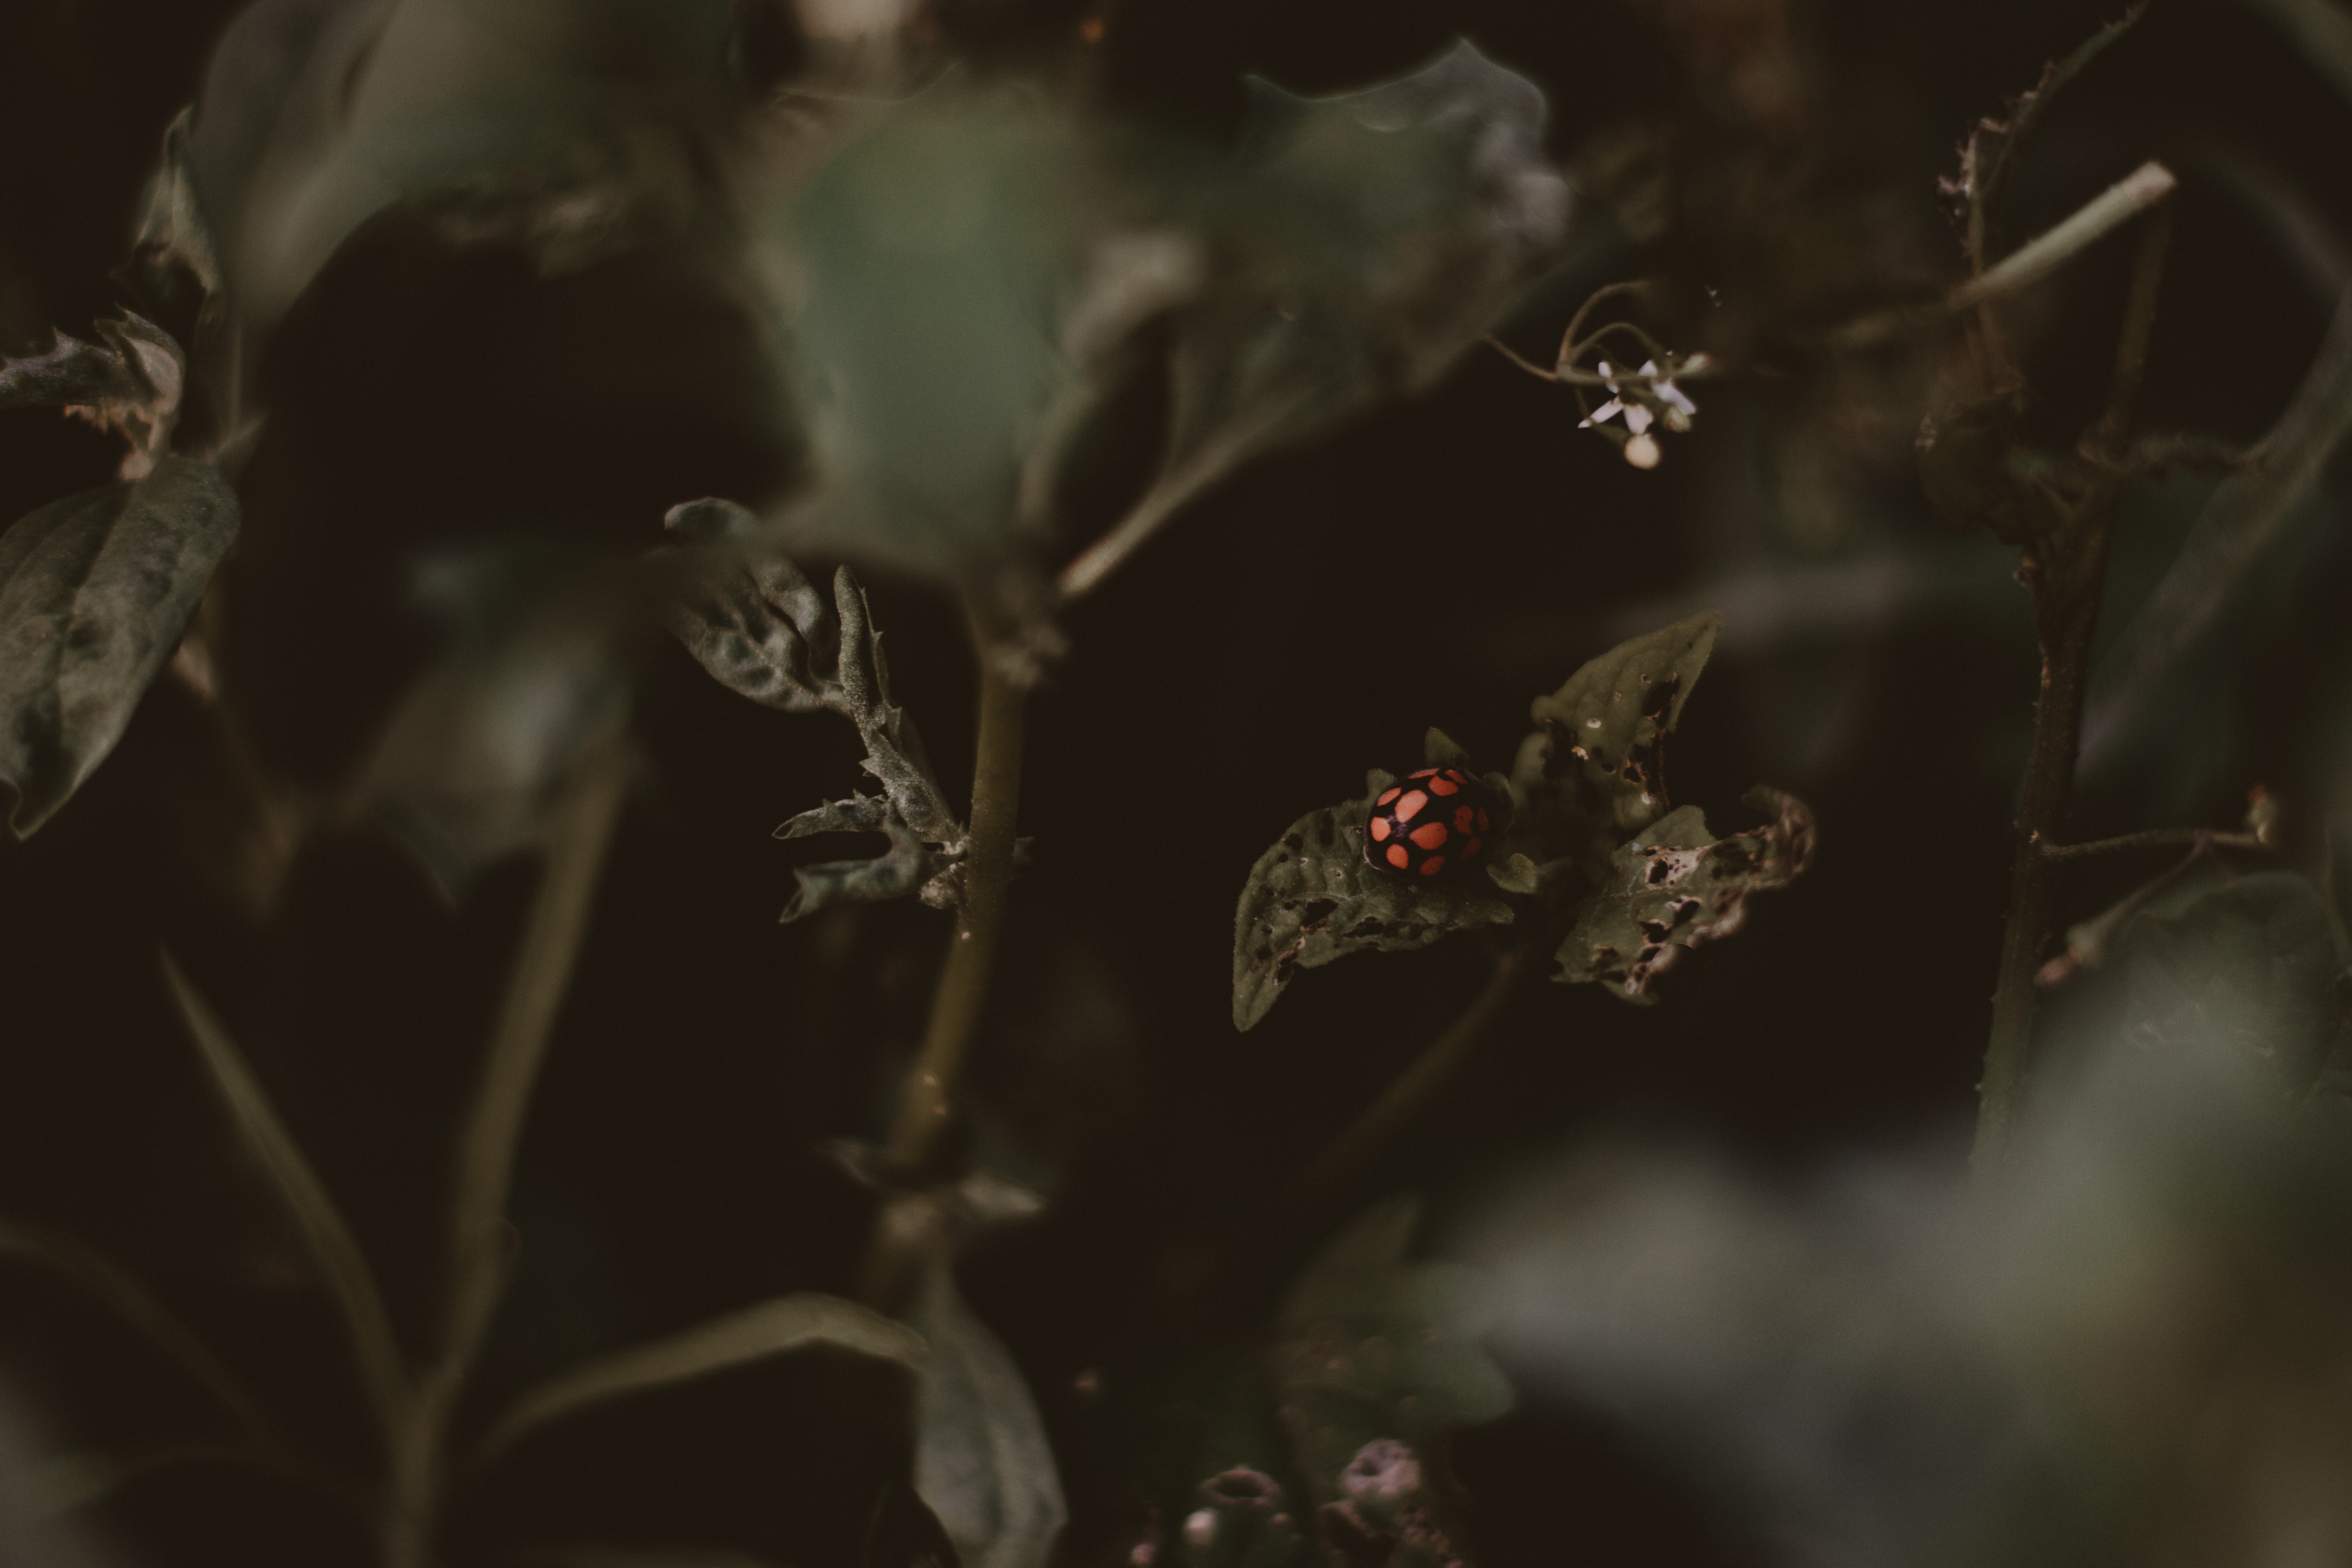
black, green, leaf, natural environment, flower, plant, branch, botany, organism, darkness, close up, macro photography, tree, photography, adaptation, twig, wildflower, night, winter, space, still life photography, fictional character